Fisher Dakota Hawk

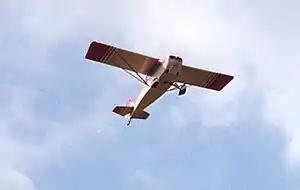
Fischer Dakota Hawk

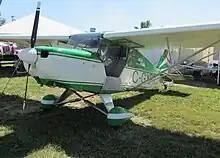
Dakota Hawk on display

The Fisher Dakota Hawk is a Canadian side-by-side two-seat, conventional landing gear, single-engined, high-wing monoplane kit aircraft designed for construction by amateur builders.